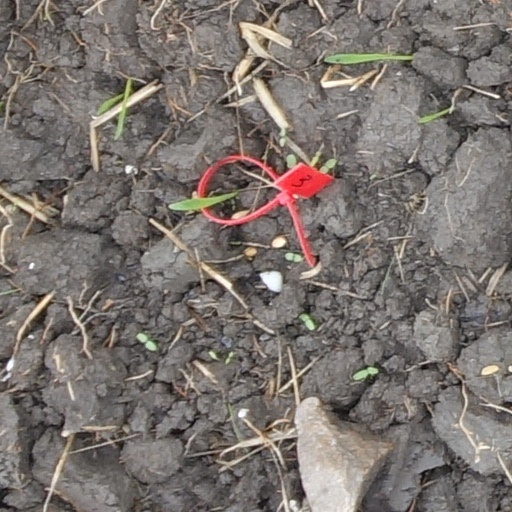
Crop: wheat